Royal Canadian Mounted Police

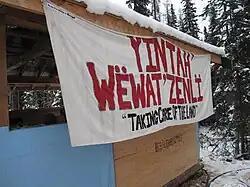
Unist'ot'en Camp building with banner.

In 1995, the RCMP intervened in the Gustafsen Lake standoff between the armed Ts'peten Defenders, occupying what they claimed was unceded Indigenous land, and armed ranchers, who owned the land and had previously allowed Indigenous people to use part of it on the condition they not erect permanent structures. The RCMP's response included 400 tactical assault team members, five helicopters, two surveillance planes, and nine Bison armoured personnel carriers on loan from the Canadian Army and sparked international controversy over the RCMP's use of unusually broad press exclusion zones. One of the members of the Ts'peten Defenders was later granted political asylum in the United States after an Oregon judge found that the RCMP's reporting of the incident—marked by an RCMP member's off-hand comment to media that "smear campaigns are [the RCMP's] specialty"—amounted to a "disinformation campaign."